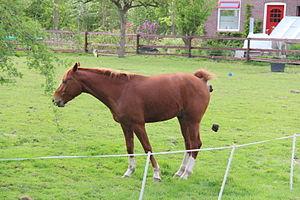
Le crottin de cheval désigne les matières fécales des chevaux. Il peut servir d'engrais, il était particulièrement simple de s'en procurer à l'époque où le cheval faisait partie de la vie quotidienne.